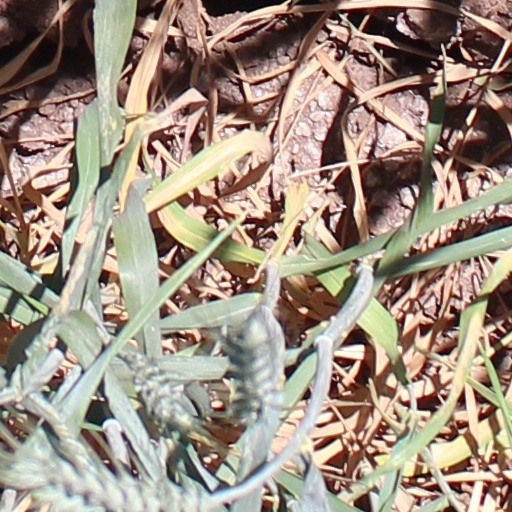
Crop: wheat